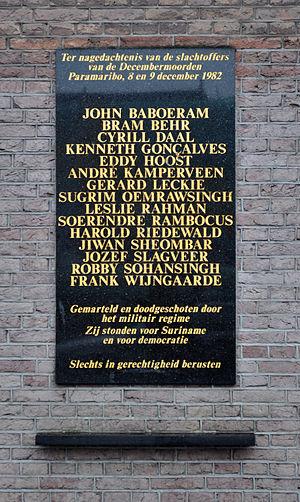
Massacres de décembre est l'appellation communément donnée à l'exécution de quinze opposants au régime militaire au Suriname le 8 décembre 1982. Cet événement a marqué profondément le Suriname et les Surinamiens vivant aux Pays-Bas. En protestation, le gouvernement des Pays-Bas gela l'aide au développement du Suriname.